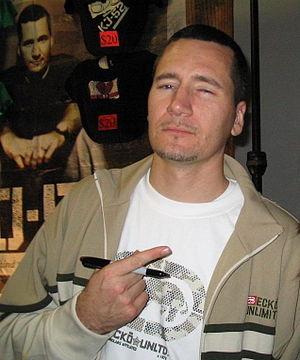
KJ-52, de son vrai nom Jonah Sorrentino, né le 26 juin 1975, est un rappeur chrétien évangélique américain. Il est notamment connu pour deux de ses chansons adressées à un autre rappeur, Eminem. KJ est l'abréviation de son ancien nom de scène, avant qu'il ne devienne chrétien. 52 représente le miracle des cinq pains et des deux poissons tel qu'il est raconté dans la Bible. KJ-52 désire faire don de ses talents de la même façon que le garçon fait don de sa nourriture à Jésus dans l'histoire. KJ est récompensé aux GMA Dove Awards pour son titre Never Look Away en 2007.